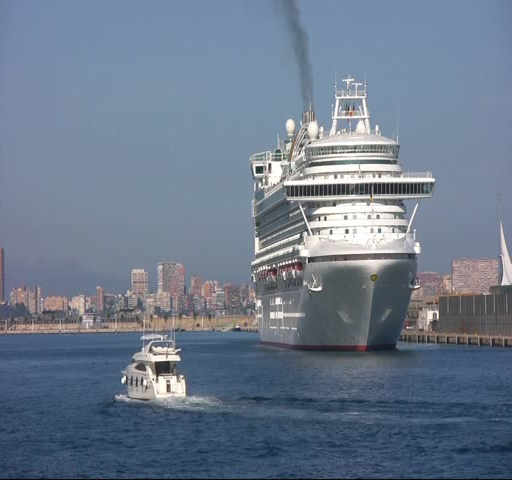
cruise going out from the port